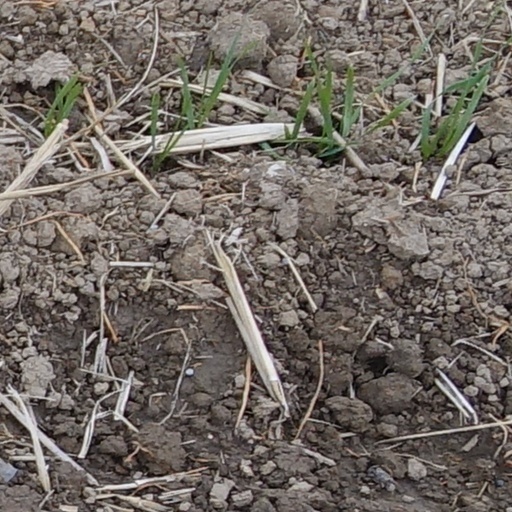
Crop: wheat